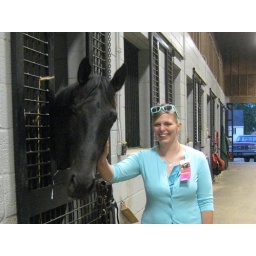
just kidding. we went to nat's sister's barn to put the horses in after preakness.